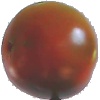
Label: Tomato Maroon 1